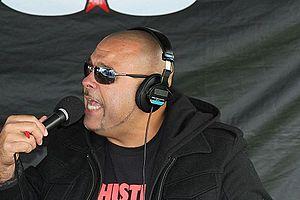
DJ Laz, de son vrai nom Lazaro Mendez, est un rappeur et disc jockey américain. Il présentait une émission de radio, DJ Laz Morning Show, à Miami sur WPOW 96.5 FM, pendant 22 ans jusqu'en avril 2012. La nouvelle émission DJ Laz Morning Show est lancée le 4 juillet 2012.